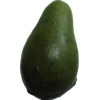
Label: green_avocado